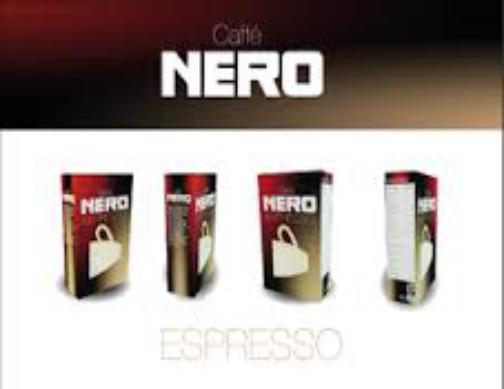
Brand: Caffe Nero
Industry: Food